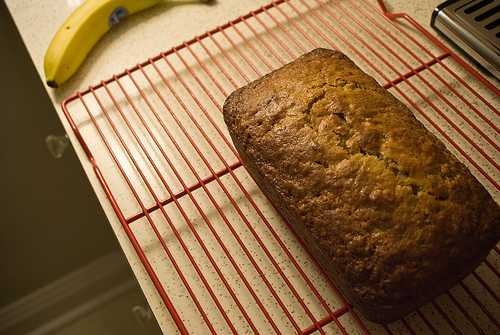
Label: Banana